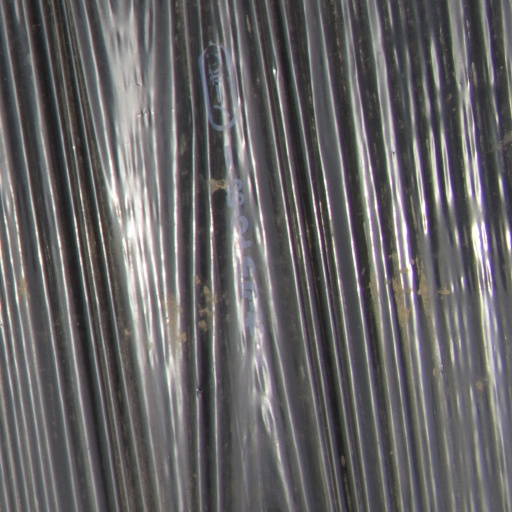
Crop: Jerusalem artichoke